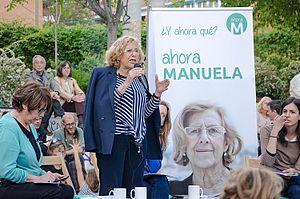
Manuela Carmena pendant la campagne pour les municipales
Manuela Carmena, née le 9 février 1944 à Madrid, est une magistrate et femme politique espagnole. Après une carrière comme avocate puis comme juge, qui l'amène notamment à être membre du Conseil général du pouvoir judiciaire de 1996 à 2001, elle est maire de Madrid de 2015 à 2019.